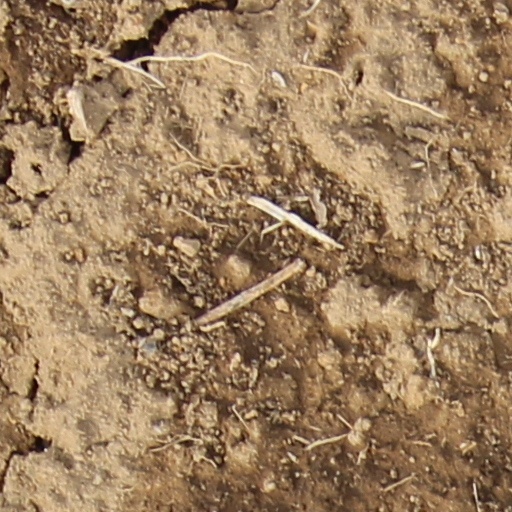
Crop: wheat